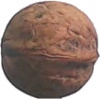
Label: Walnut 1